Fletcher Sibthorp

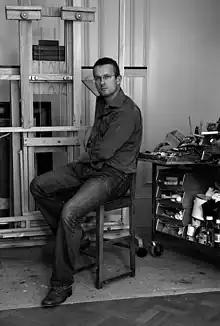
Sibthorp in his studio

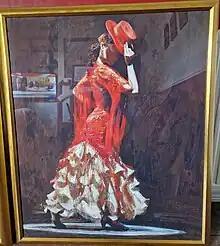
Fletcher Sibthorp

Fletcher Sibthorp (born 7 March 1967) is a British artist based in London, England. He is predominantly known for his large-scale figurative pieces, mostly in oil and usually depicting movement in the form of dance; ranging from contemporary dance through to classical ballet and flamenco. His work is housed in both private and corporate collections, mostly in the United Kingdom and Japan. He has painted several key figures in the world of dance, notably Royal Ballet principals Darcey Bussell, Sarah Lamb, Miyako Yoshida and Alina Cojocaru, and the flamenco performers, Joaquín Cortés, Eva Yerbabuena and Sara Baras.